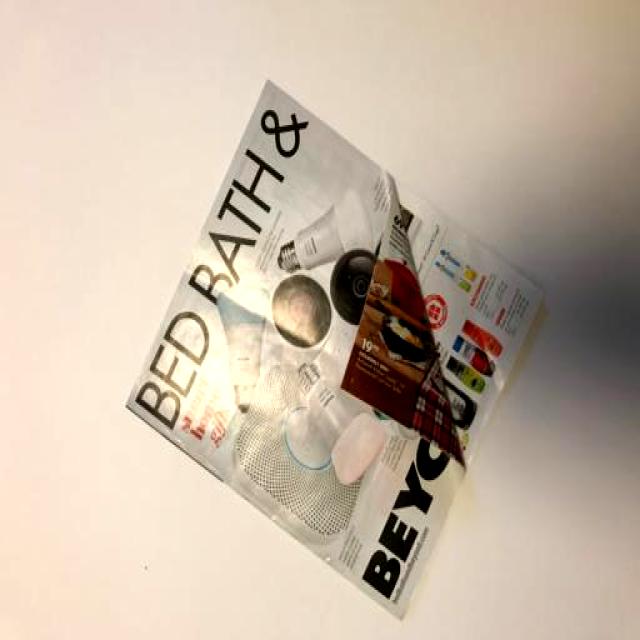
Label: Paper